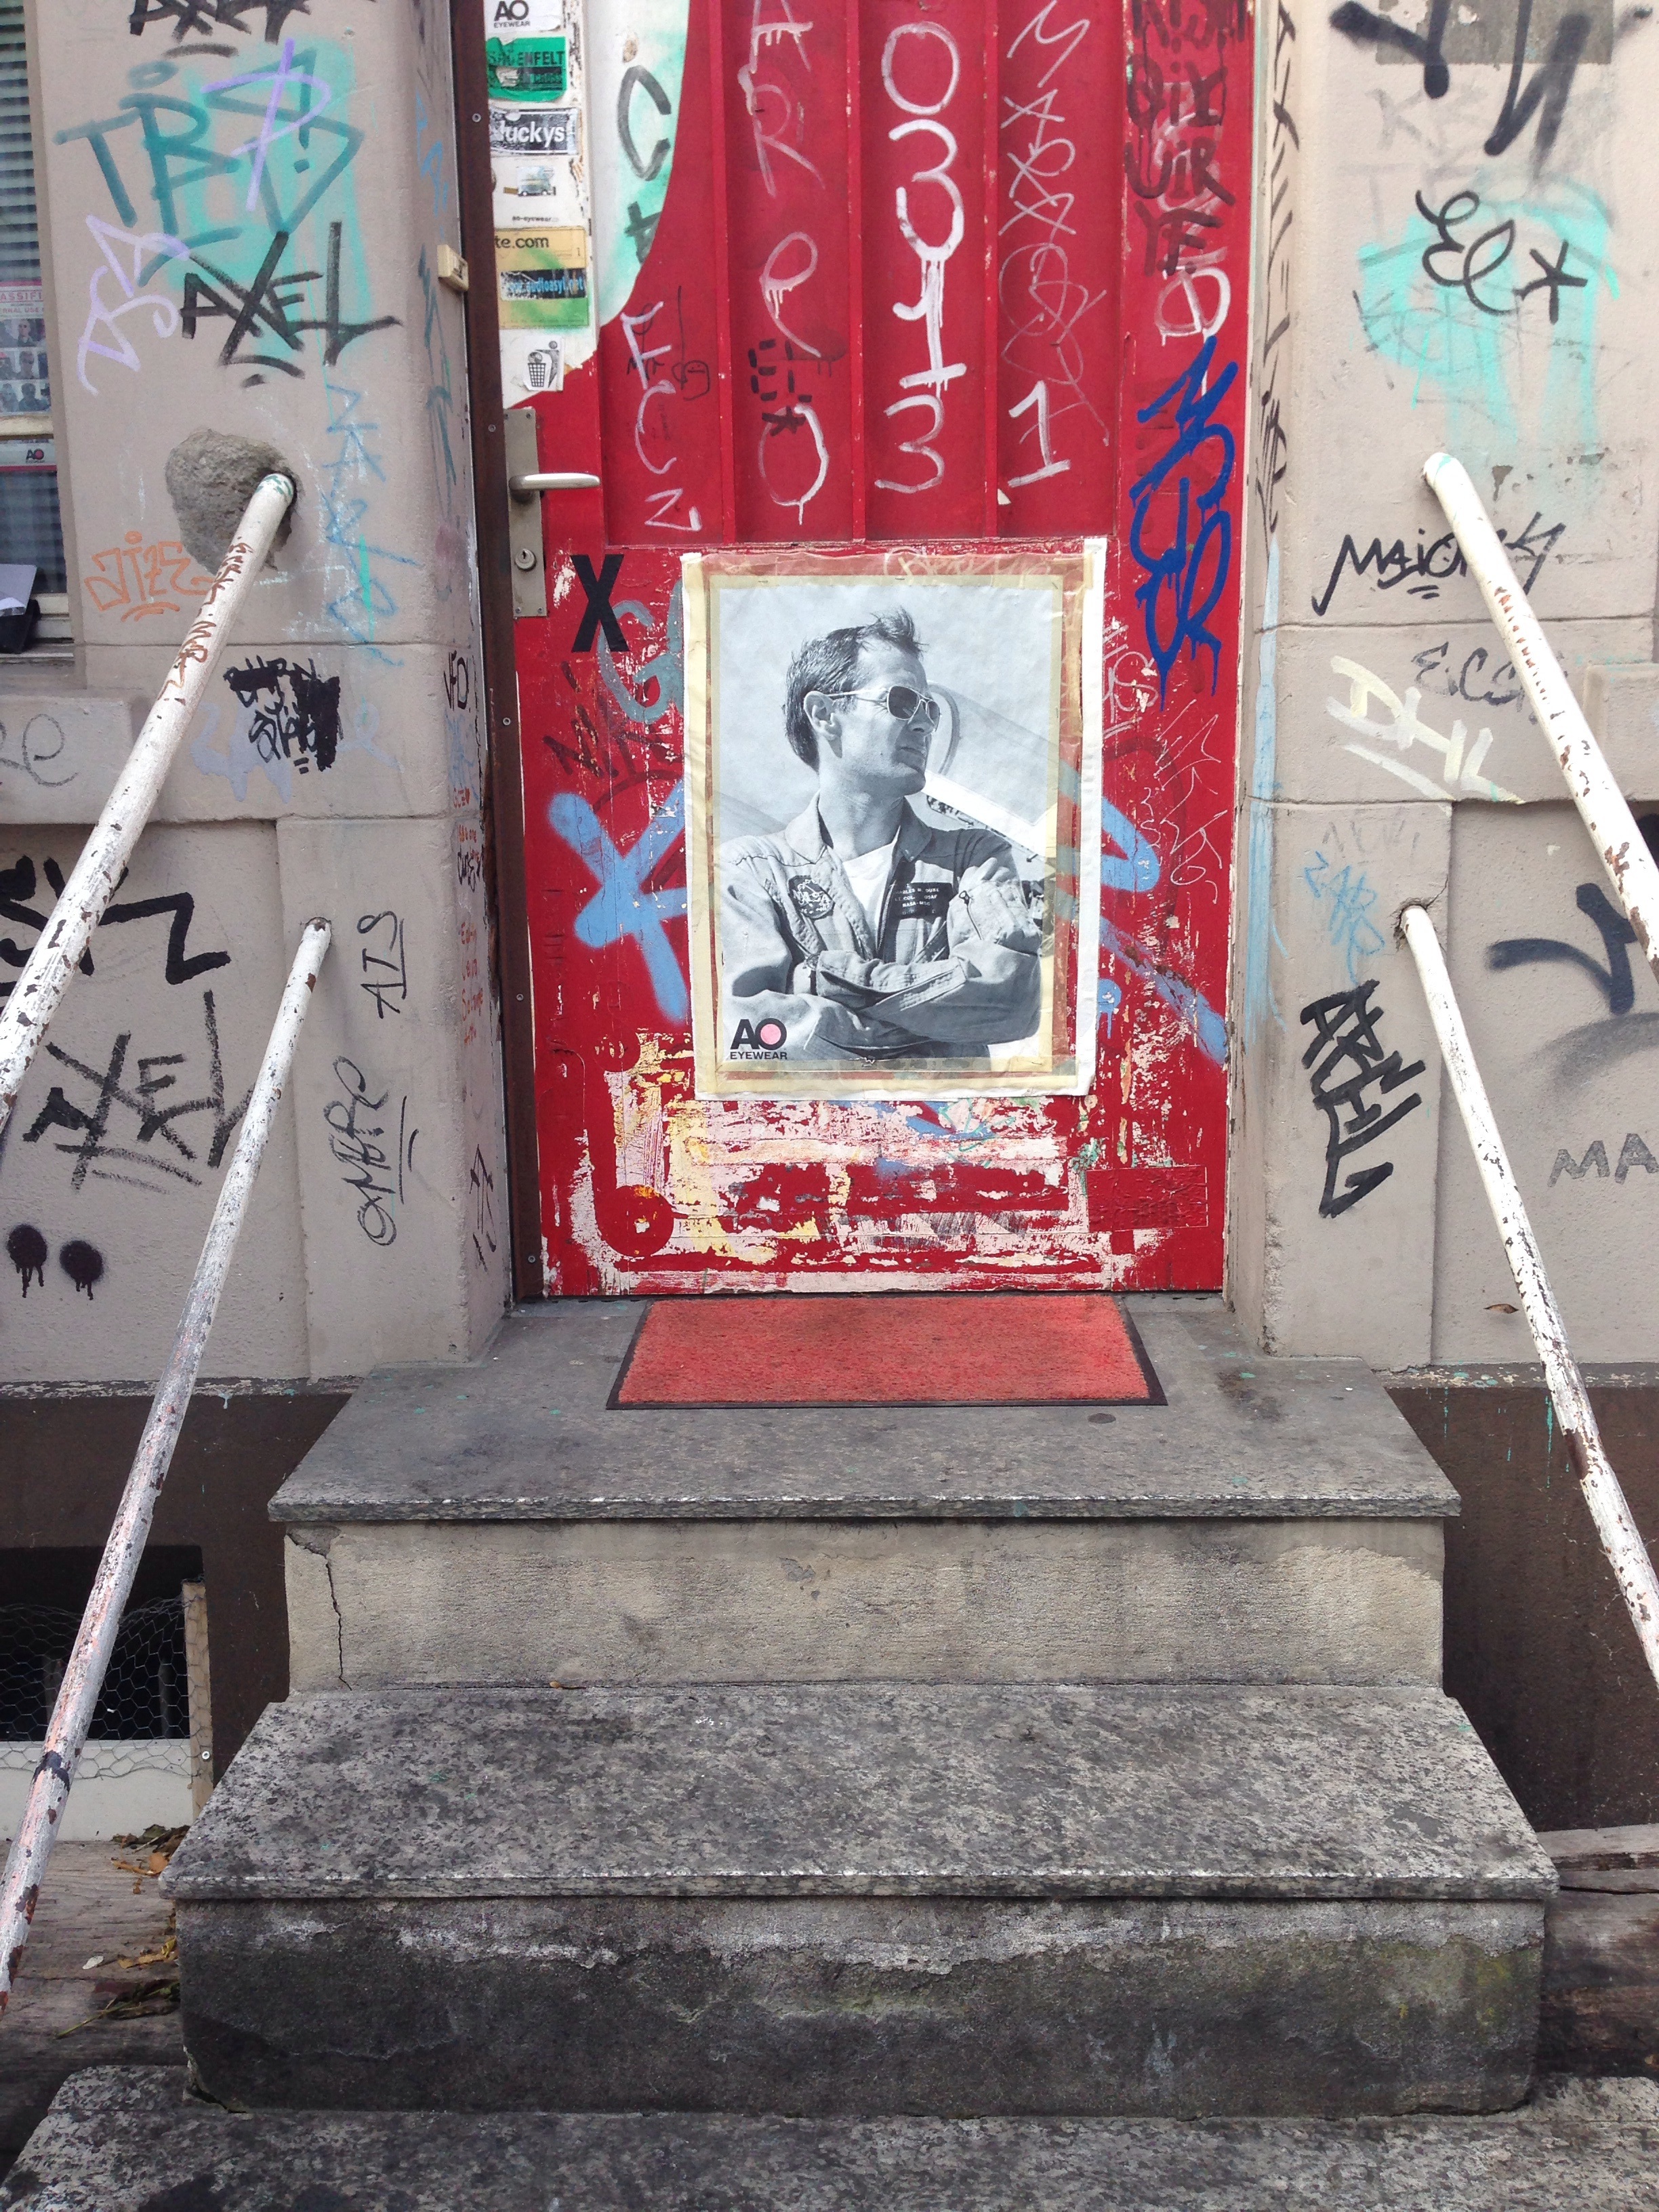
street, home, urban, wall, graffiti, door, street art, art, stairs, switzerland, zurich, input, graffitti